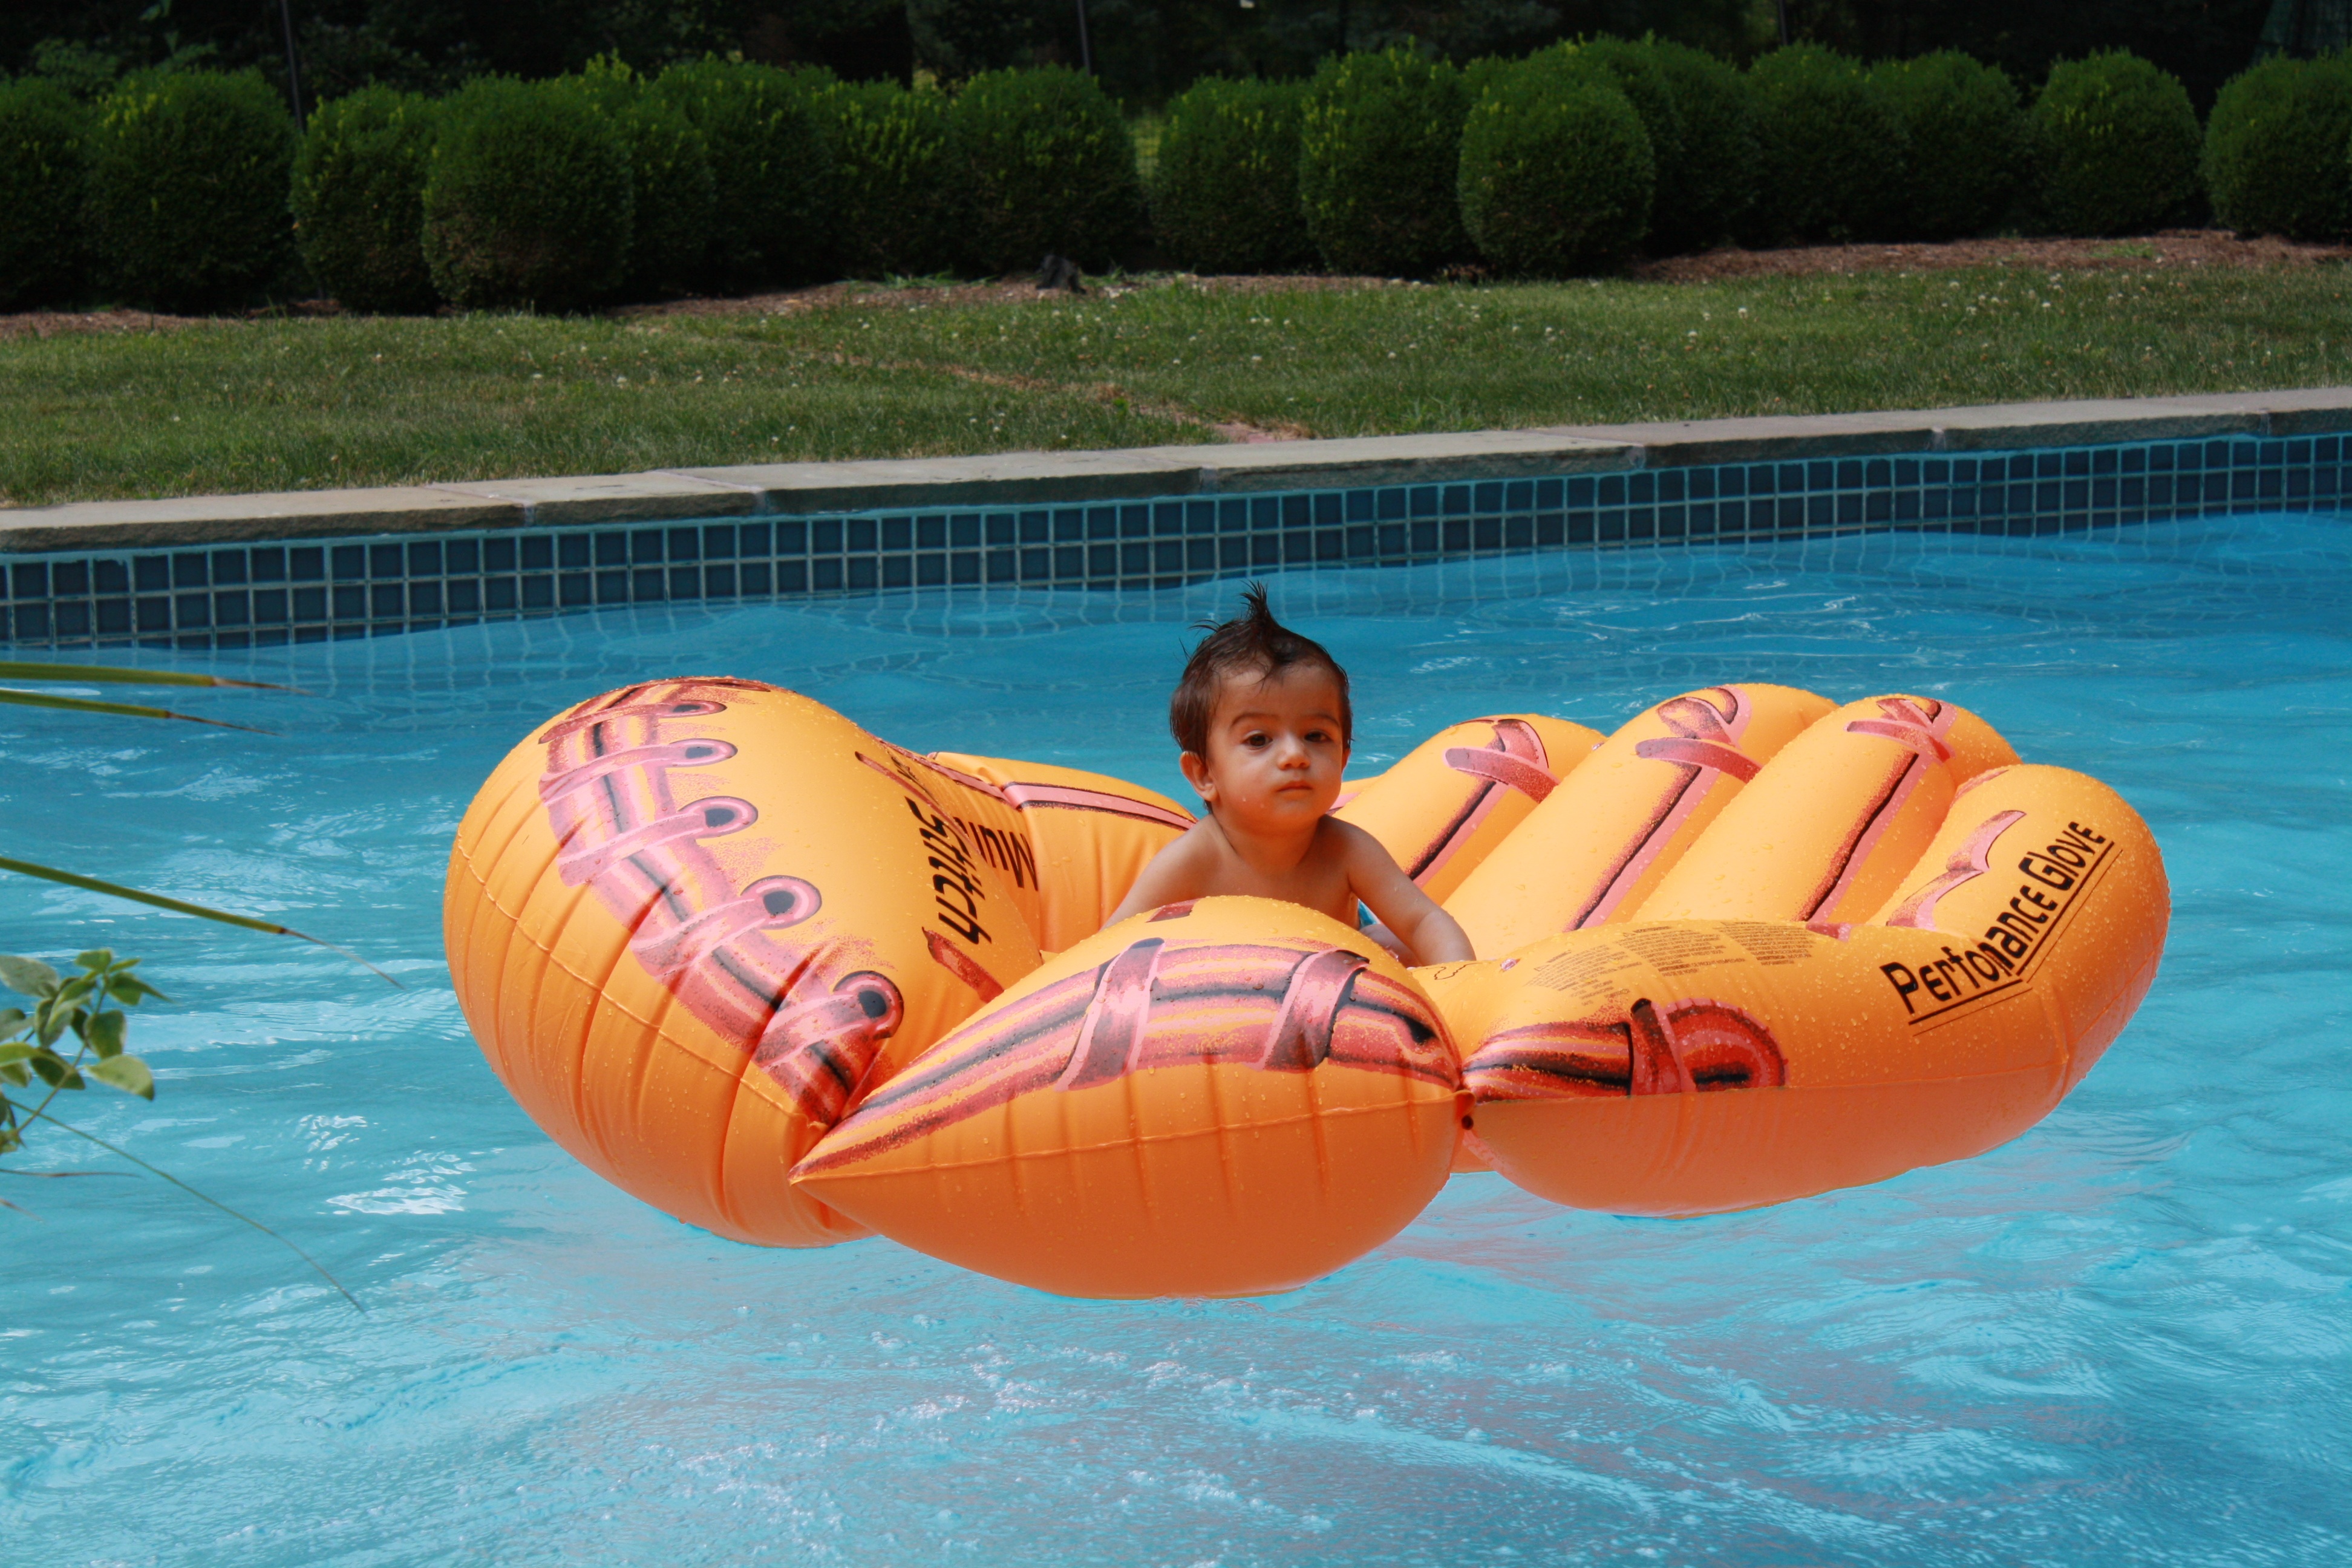
play, summer, recreation, pool, amusement park, swimming pool, park, leisure, baby, water park, games, tubing, inflatable, mohawk, outdoor recreation, inflatable mattress